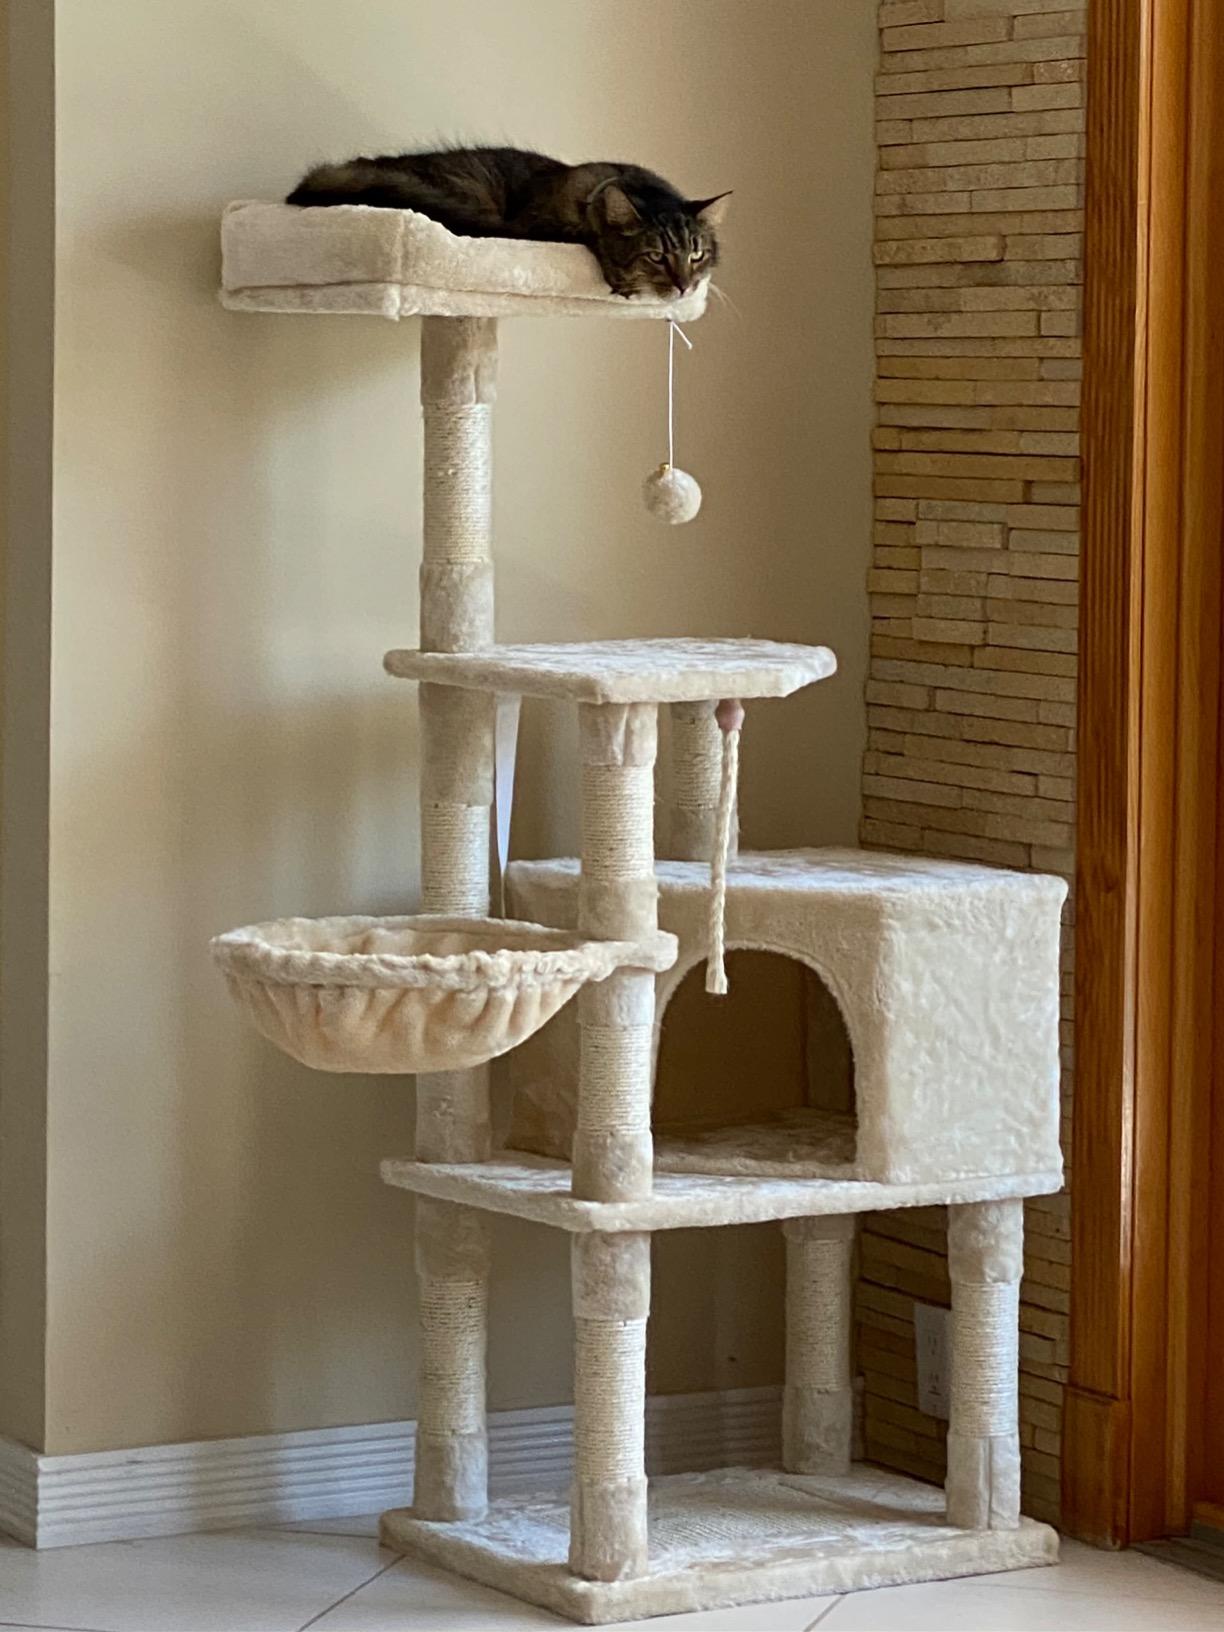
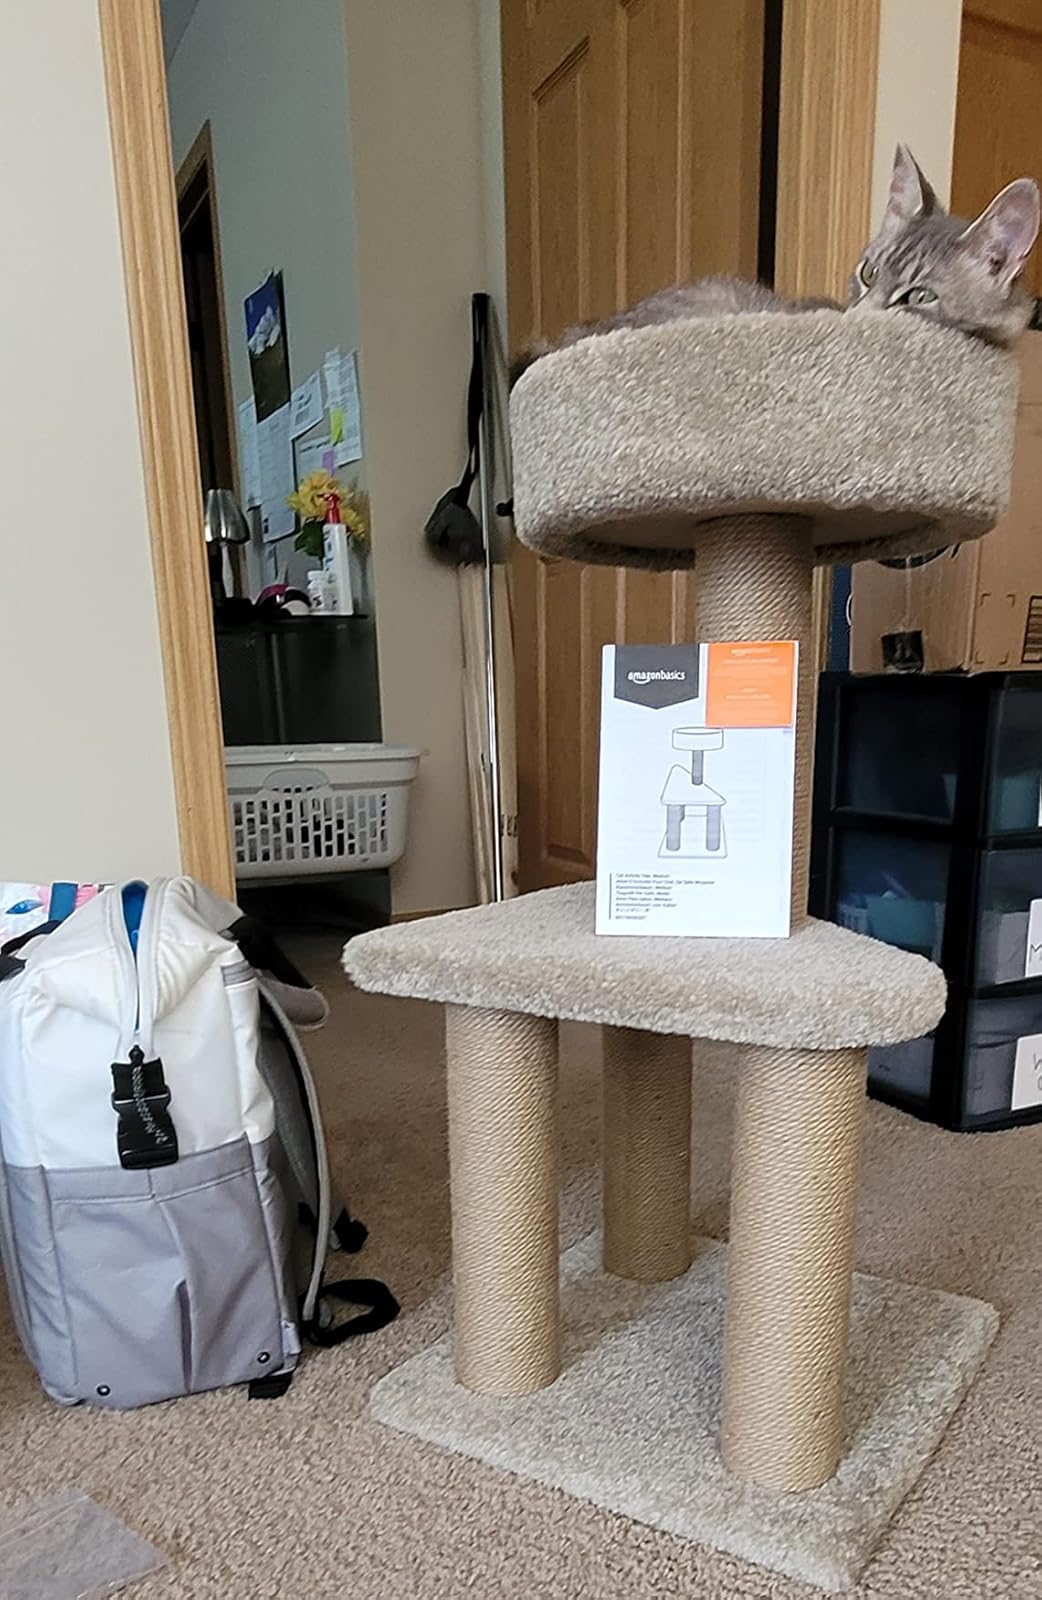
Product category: items_cat tree
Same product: no